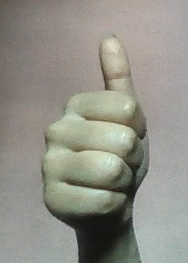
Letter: aleff